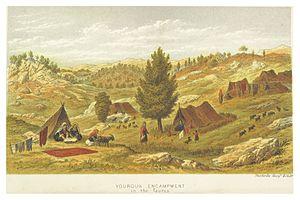
L'eyalet ou pachalik de Karaman, appelé Caramanie par les Occidentaux, est une province de l'Empire ottoman, en Anatolie, créée au XVIᵉ siècle lors de l'annexion de l'émirat des Karamanides. Sa capitale a été successivement Konya et Kayseri. La réforme administrative de 1864, qui transforme les eyalets en vilayets, en fait le vilayet de Konya.
L'économie de l'Empire ottoman concerne les différents aspects de la vie économique d'un État, l'Empire ottoman, qui a existé de 1299 à 1923, couvrant de vastes régions de l'Europe balkanique, du Moyen-Orient et de l'Afrique du Nord. L'État ottoman tirait l'essentiel de ses revenus de l'expansion militaire et de la fiscalité. Sa base économique reposait avant tout sur l'agriculture, puis sur l'industrie, les mines et le commerce. Son système de redistribution, différent de la féodalité européenne, passait avant tout par l'État. Dès le XIVᵉ siècle, l'État ottoman procède à des recensements pour faciliter la perception des impôts et le financement de l'armée par le système du timar.